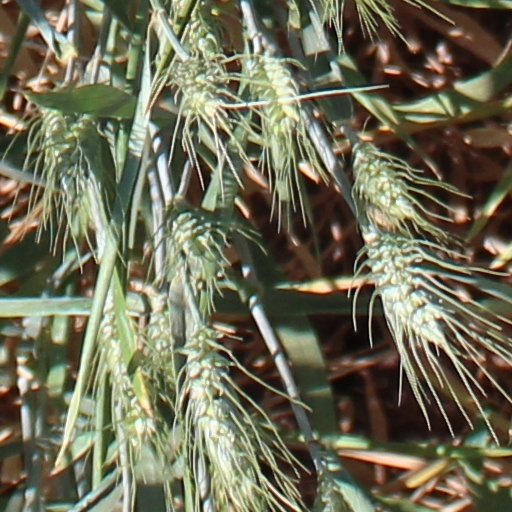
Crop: wheat